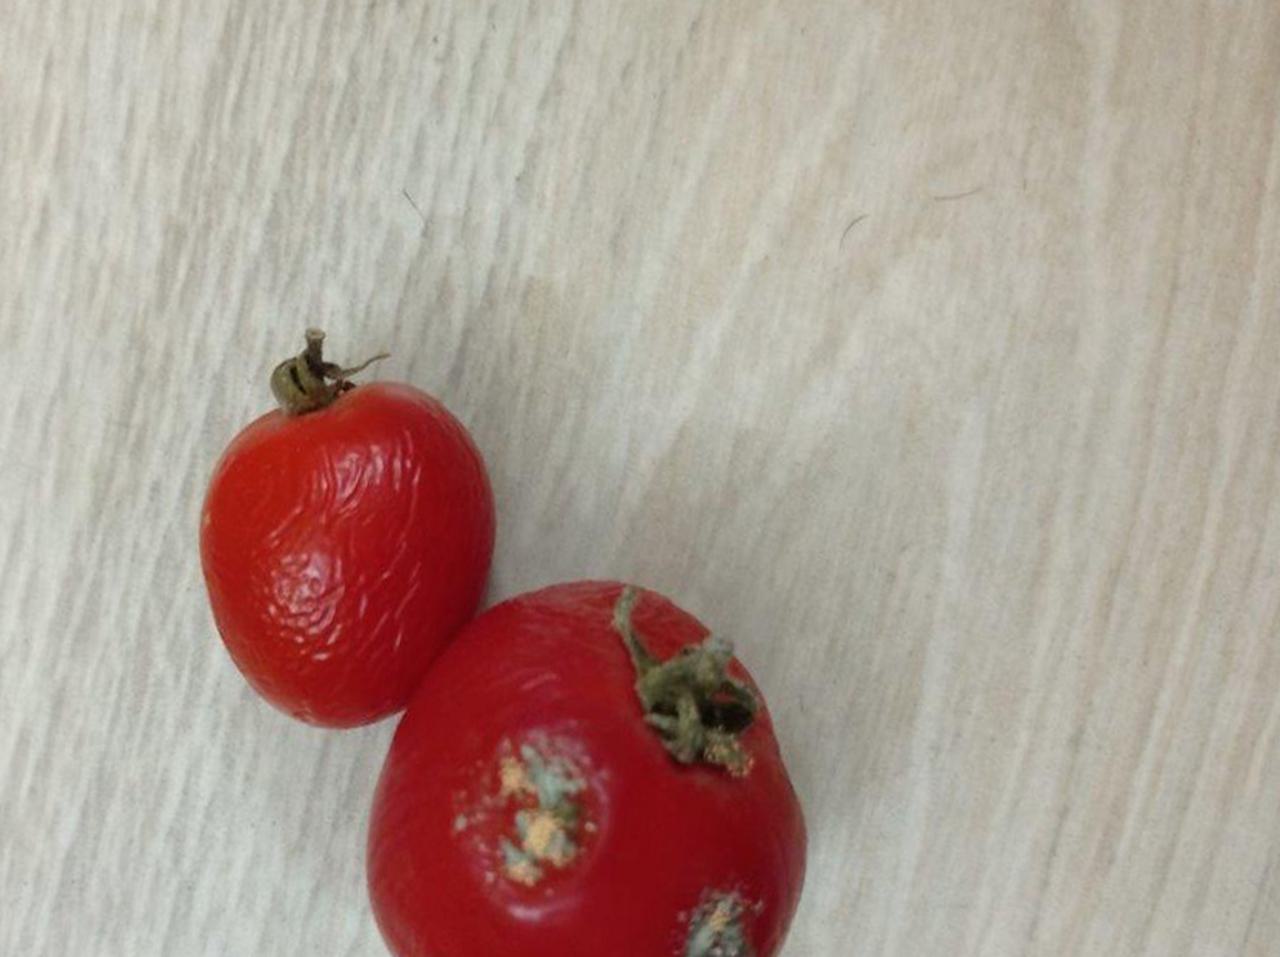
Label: Rotten